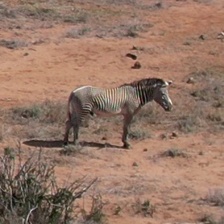
Pose orientation: right